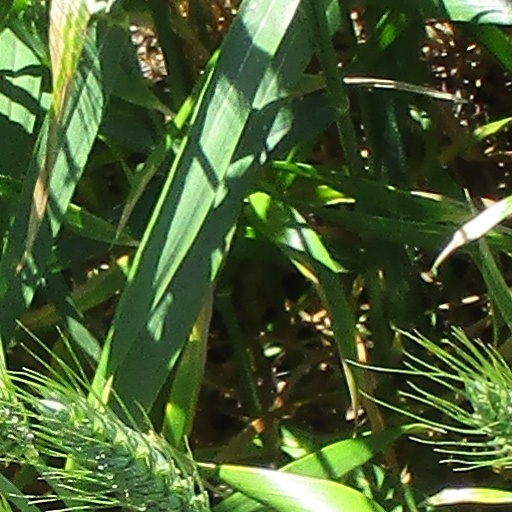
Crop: wheat